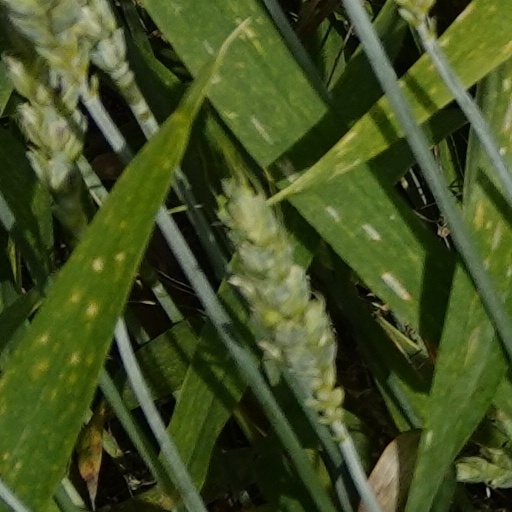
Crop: wheat